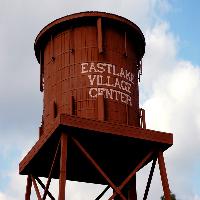
Weather: cloudy or overcast